J. Ross Robertson Cup (intermediate ice hockey)

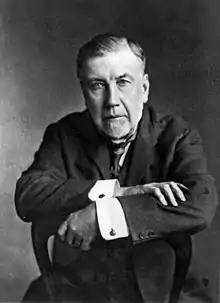
Black and white photo of Robertson sitting with arms folded

The J. Ross Robertson Cup was donated by John Ross Robertson in 1899, to be awarded annually to the champion of the intermediate division in the Ontario Hockey Association (OHA). Robertson served as president of the OHA from 1899 to 1905, had founded the "Toronto Evening Telegram", helped establish The Hospital for Sick Children, and served as a member of the House of Commons of Canada for Toronto East. He was against professionalism in sports, and felt that "sport should be pursued for its own sake, for when professionalism begins, true sport ends".